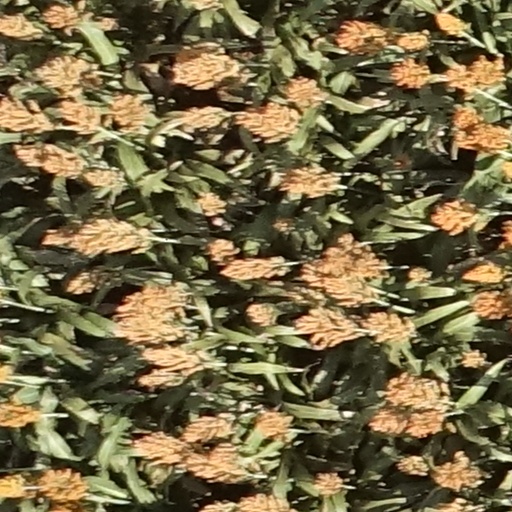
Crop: sorghum